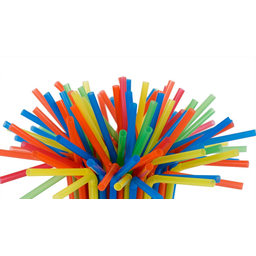
Label: plastic